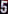
Number: 5